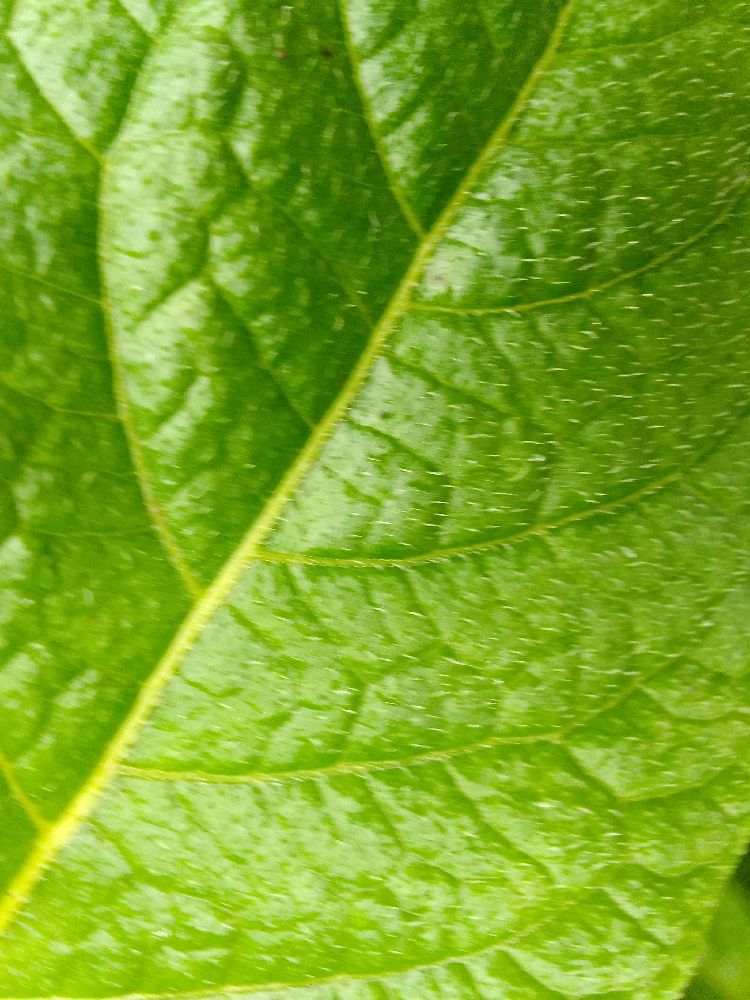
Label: Healthy